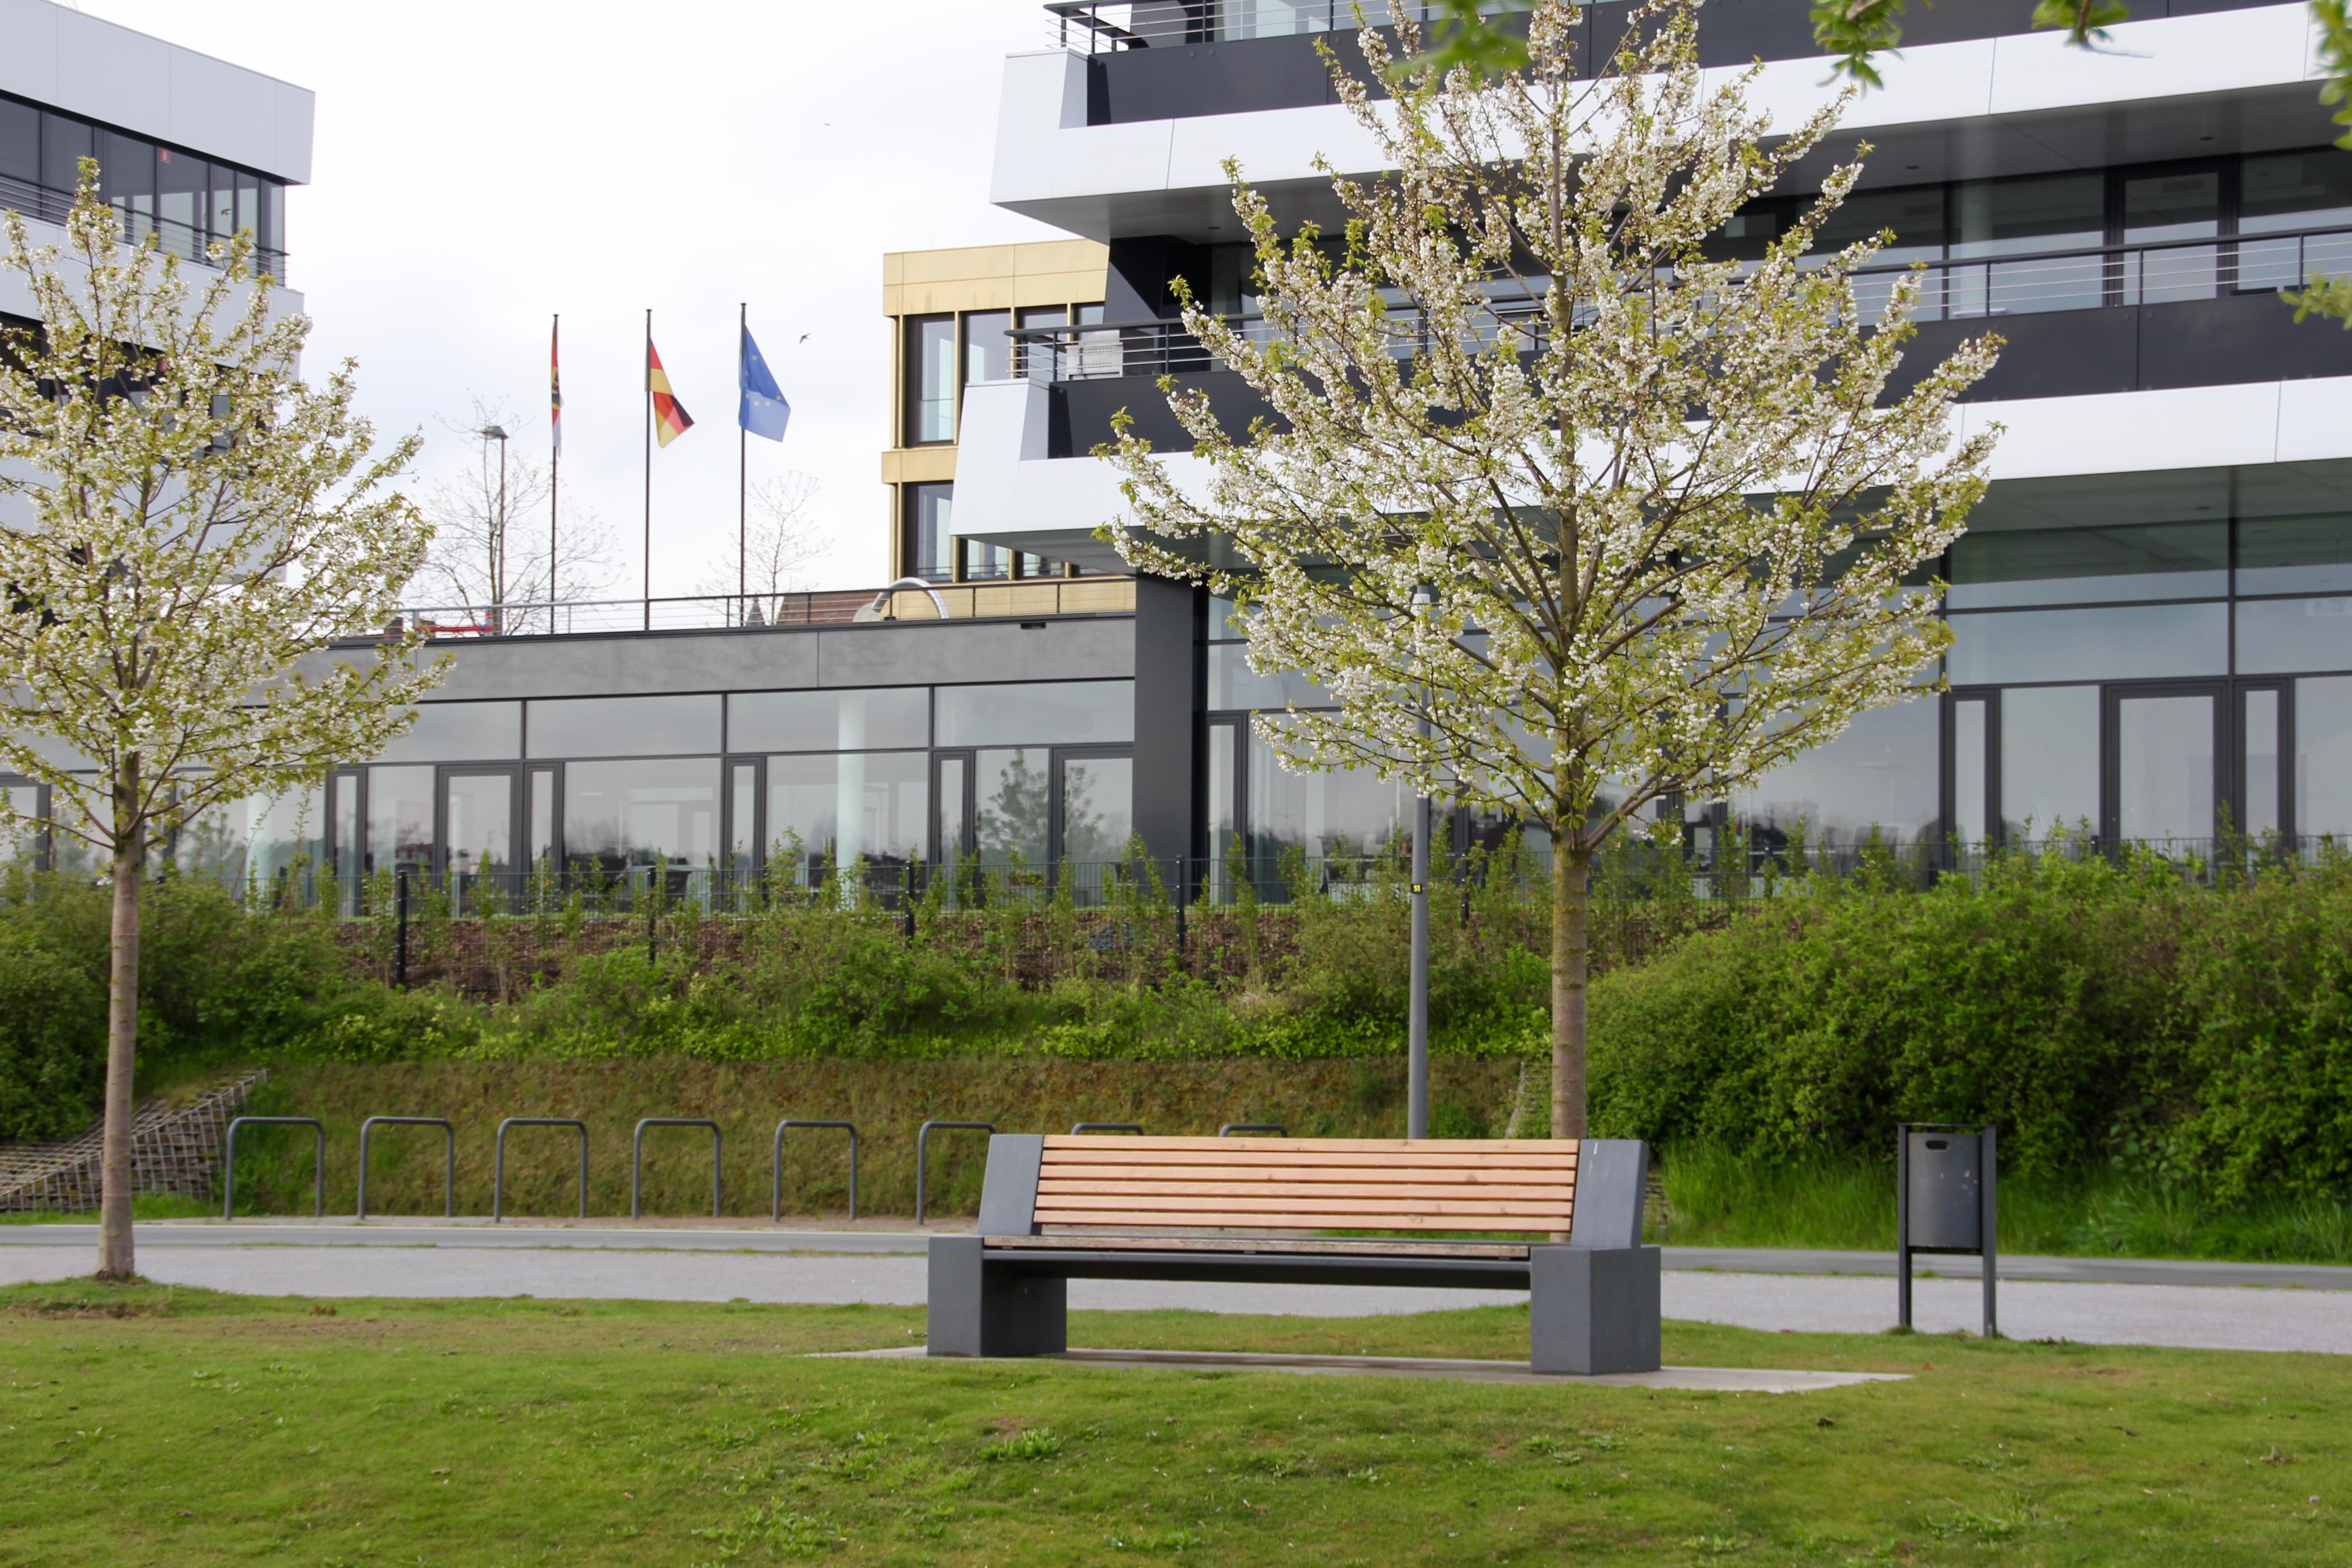
tree, architecture, bench, city, home, plaza, office, facade, public space, memorial, bank, courtyard, center, campus, estate, rush, away, headquarters, neighbourhood, urban design, residential area